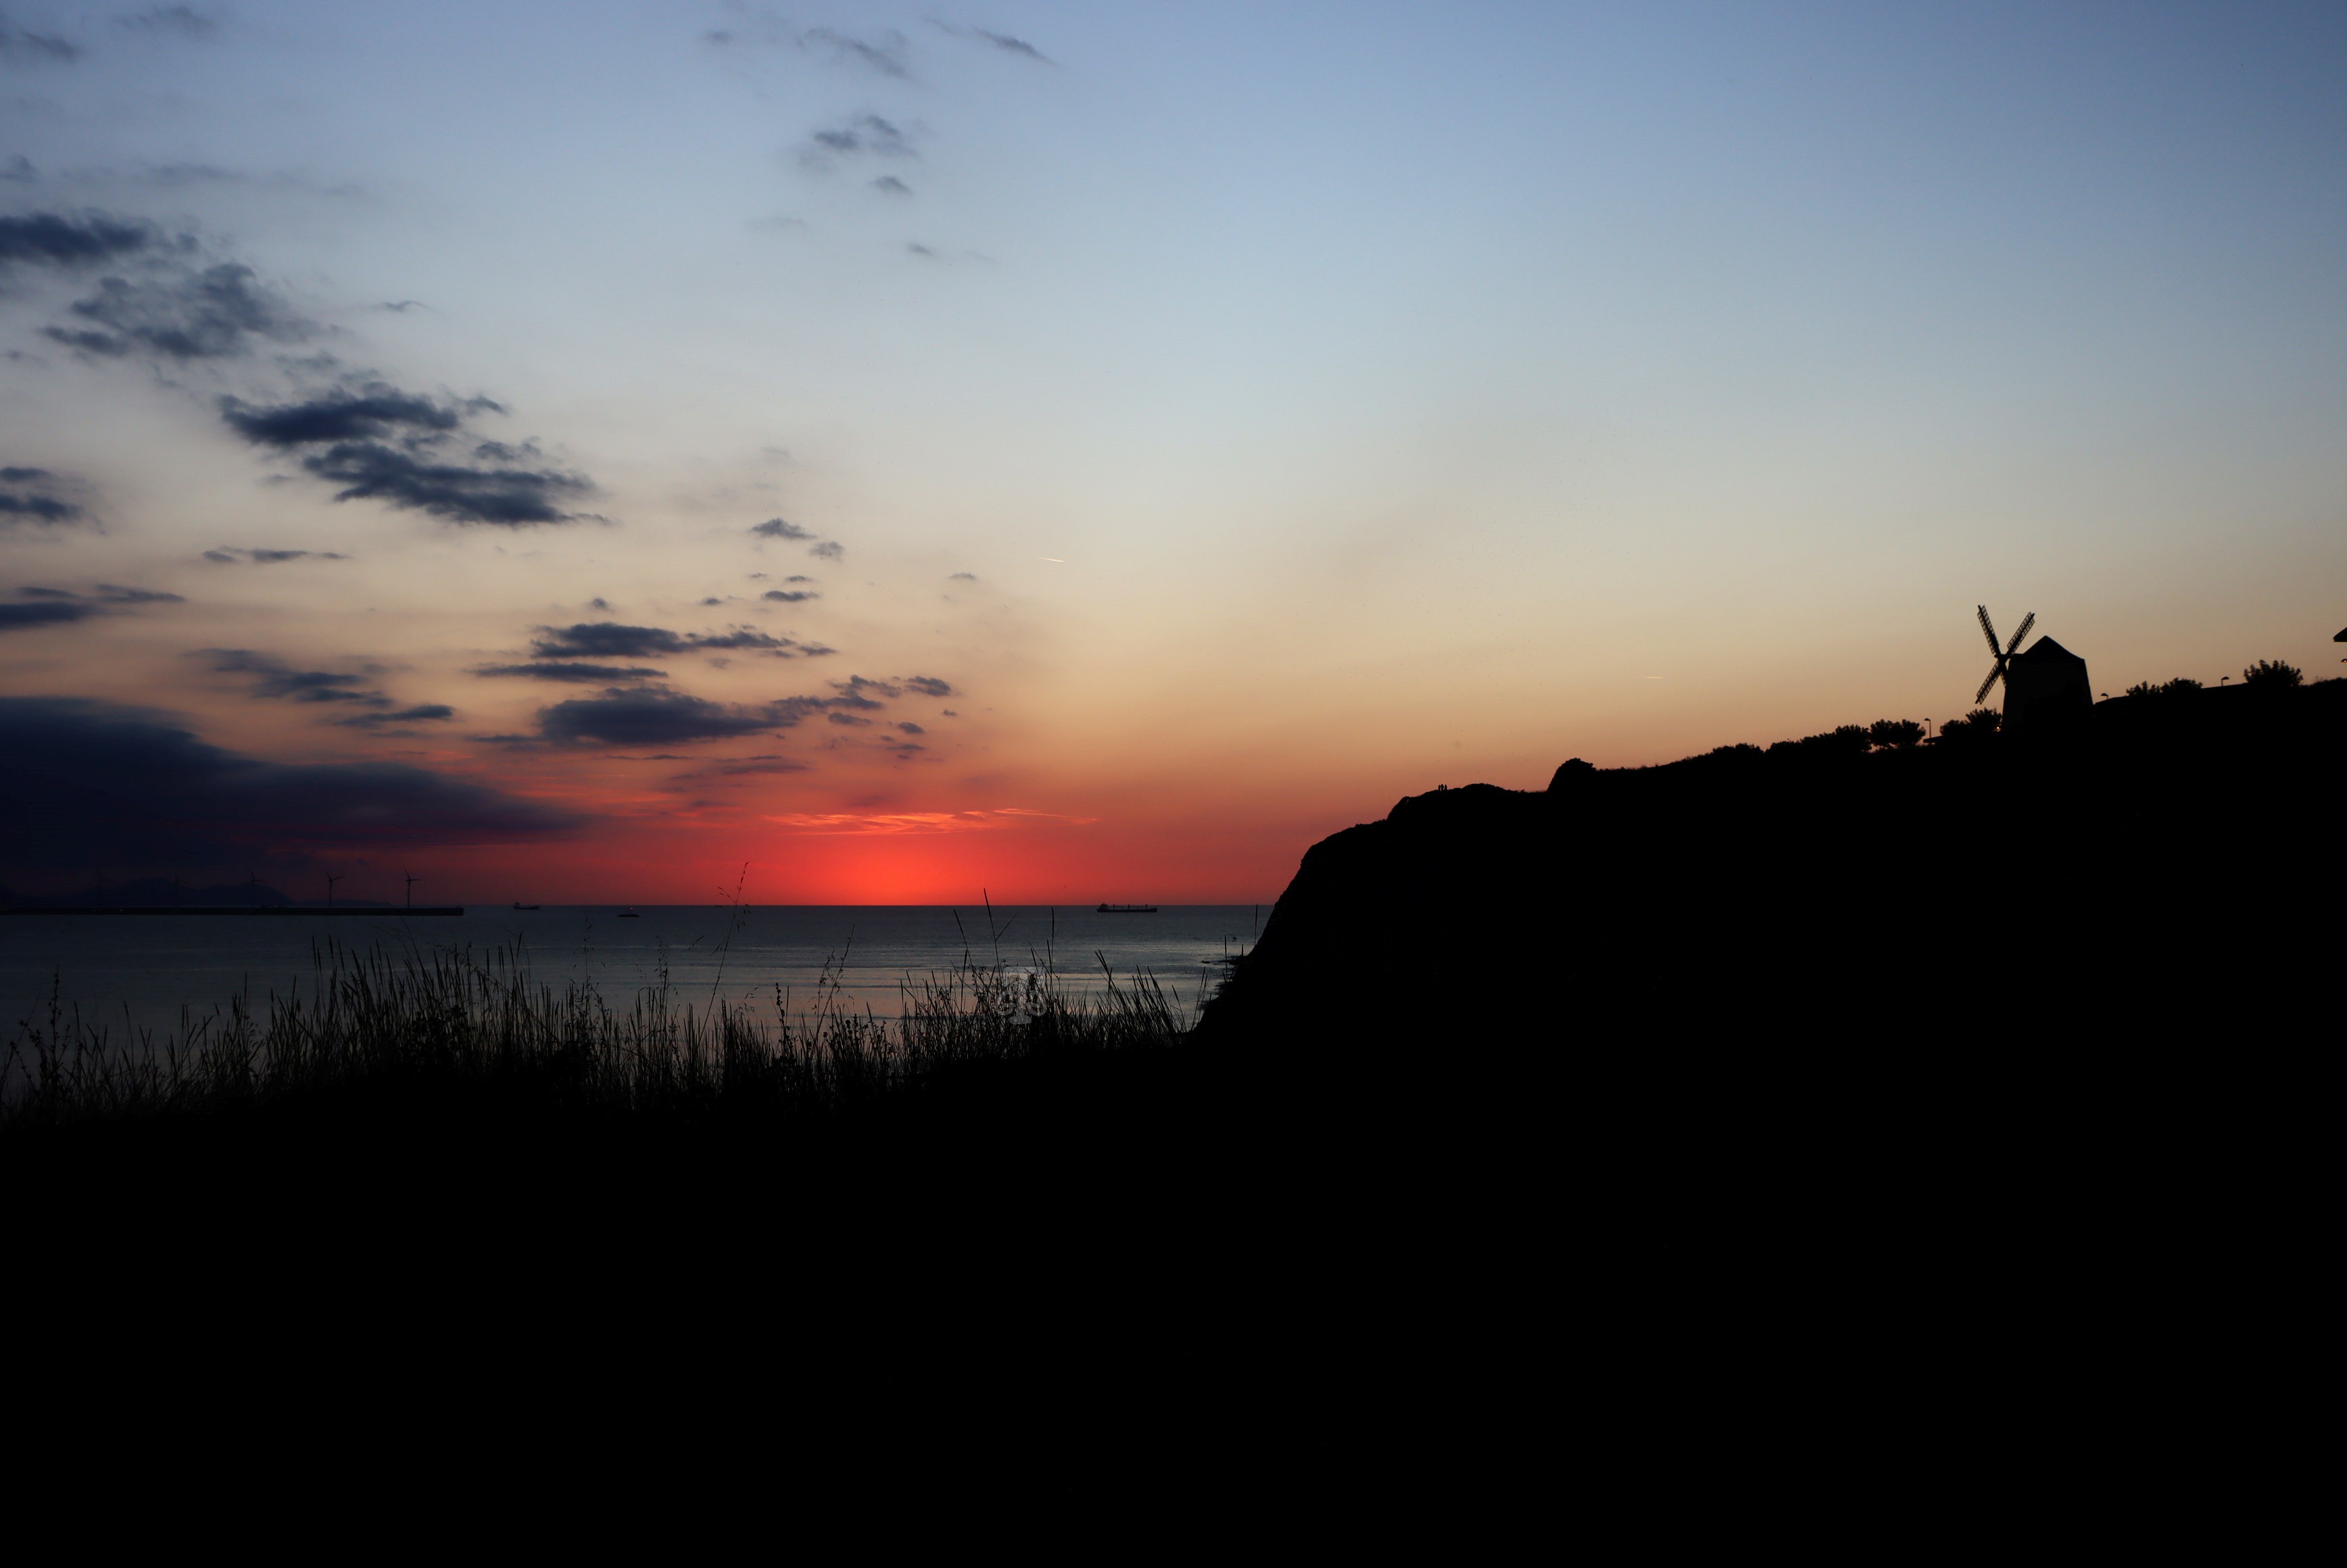
sunset, sky, horizon, cloud, afterglow, sunrise, evening, dusk, water, morning, natural landscape, atmospheric phenomenon, sea, ocean, calm, dawn, reflection, sun, atmosphere, landscape, sunlight, tree, coast, silhouette, photography, red sky at morning, lake, night, meteorological phenomenon, river, darkness, cumulus, terrain, sound